Calenzano

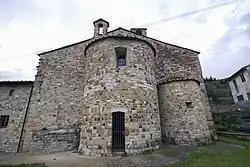
Pieve di San Severo, outside Calenzano

Calenzano is a "comune" (municipality) in the Metropolitan City of Florence in the Italian region Tuscany, located about northwest of Florence. As of 31 December 2004, it had a population of 15,557 and an area of .